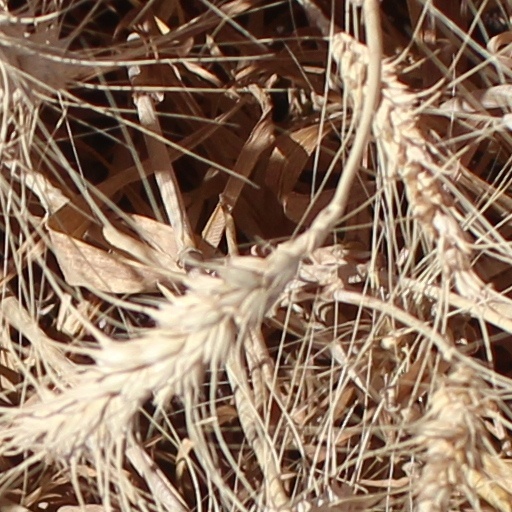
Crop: wheat